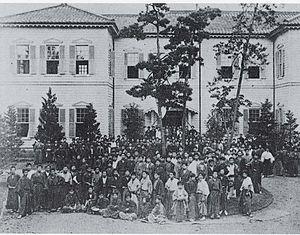
L'université Waseda, couramment abrégé en Sōdai, est une université japonaise privée située à Tokyo. Elle est fondée en 1882 par l'homme d'État Ōkuma Shigenobu comme école spécialisée, et accède au statut d'université en 1920.